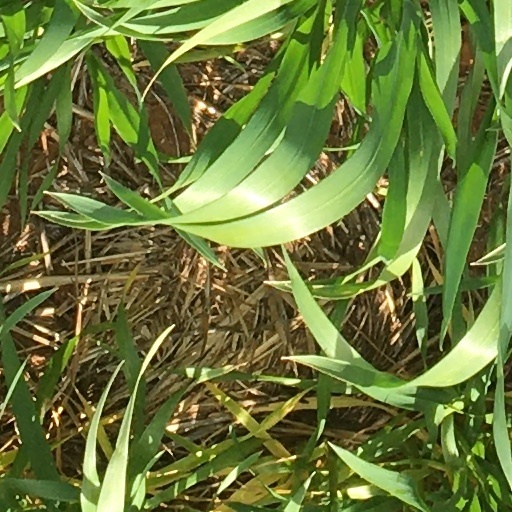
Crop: wheat